1984 Lawrence, Massachusetts riot

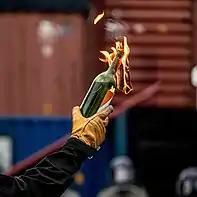
Molotov cocktails

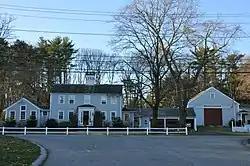
Houses in Andover, MA, a suburb next to Lawrence

Lawrence was an industrial power giant in the early 20th century, with success derived from the textiles produced by the city's lucrative mills. However, Lawrence's economy starkly deteriorated as the textile industry moved away. Lawrence’s deindustrialization led its once flourishing, prosperous city to be plagued by poverty, violence, and unemployment, causing Lawrence’s majority white population to flee to the surrounding suburbs. Between 1950 and 1970, America’s suburban populations doubled. For many, the American Dream felt more attainable than ever when William Levitt applied mass production to construction, making building and buying houses more affordable. As such, many middle-class white Americans saw the opportunity to leave America’s decaying cities in hopes of finding prosperity in America’s newly attainable suburbia.